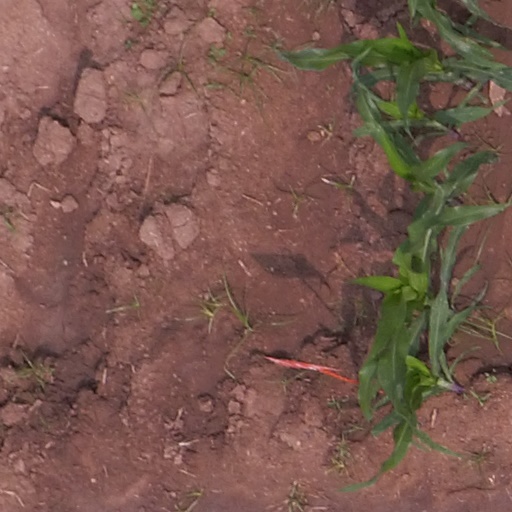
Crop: maize; corn